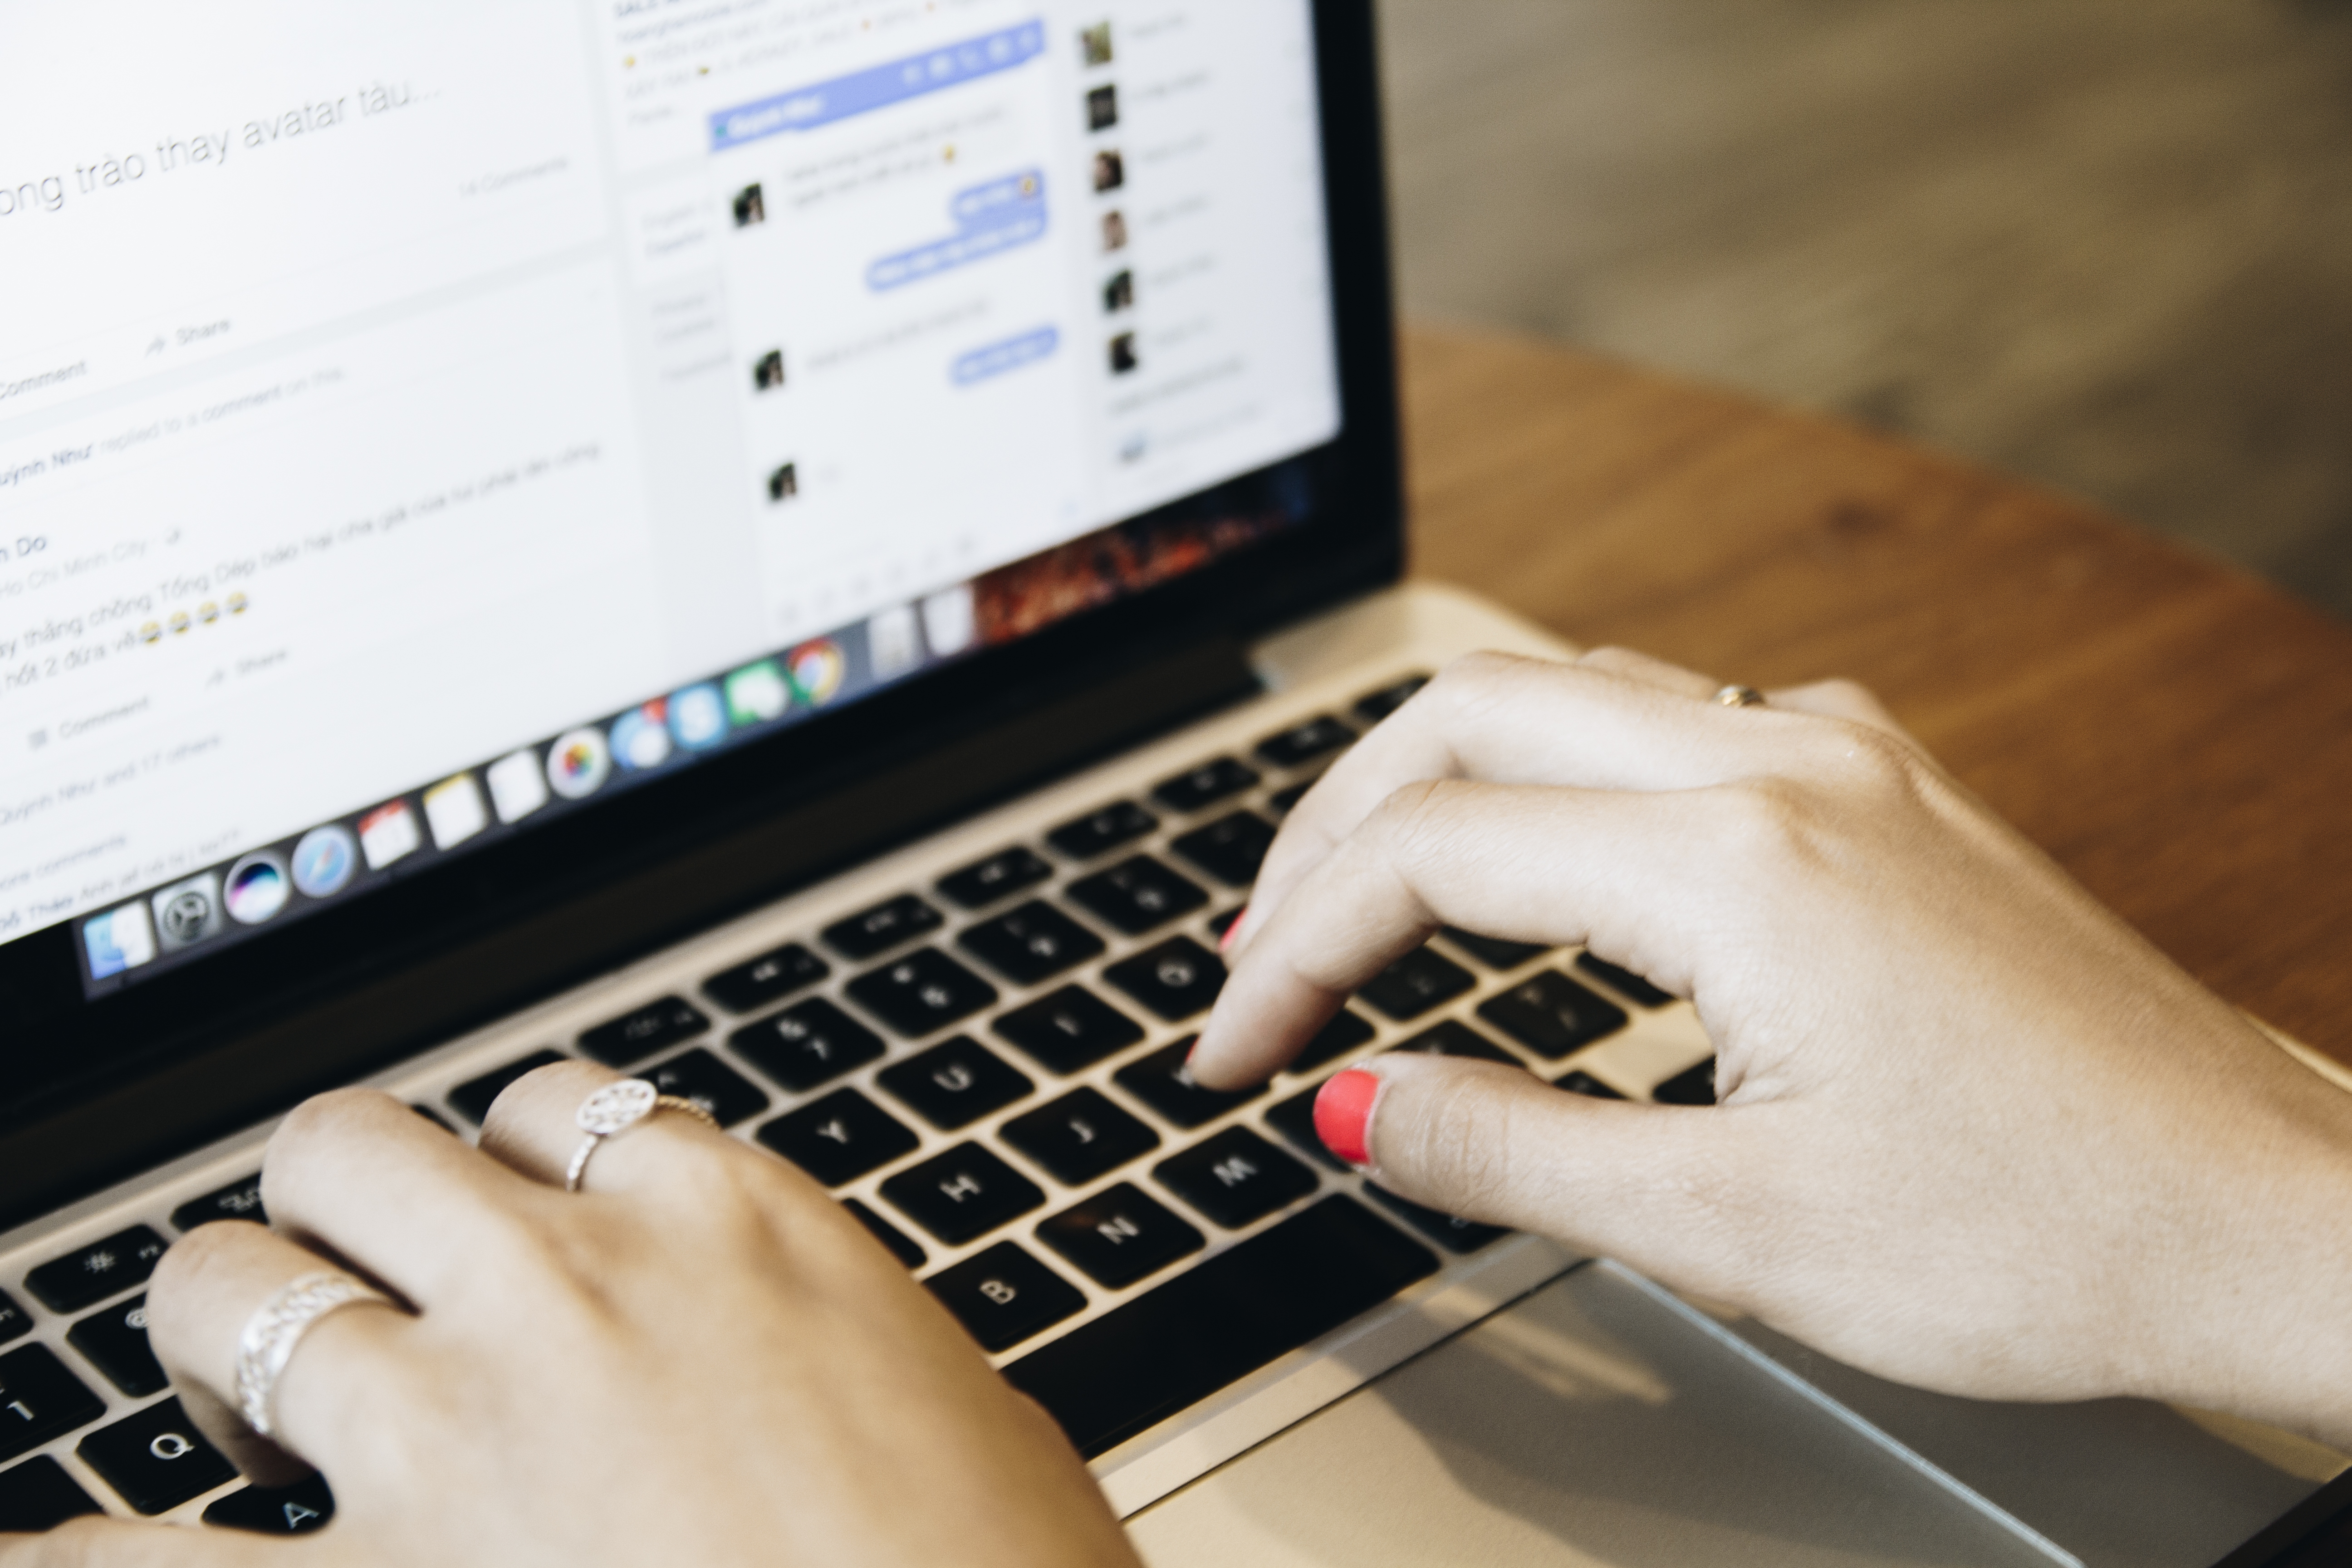
computer keyboard, text, finger, hand, font, nail, typing, laptop, technology, space bar, electronic device, touchpad, office equipment, personal computer, gesture, website, input device, computer, wrist, thumb, electronic instrument, learning, writing, brand, software engineering